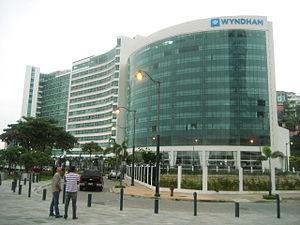
Wyndham Destinations est un groupe hôtelier américain, son siège social est situé à Parsippany-Troy Hills, au New Jersey.